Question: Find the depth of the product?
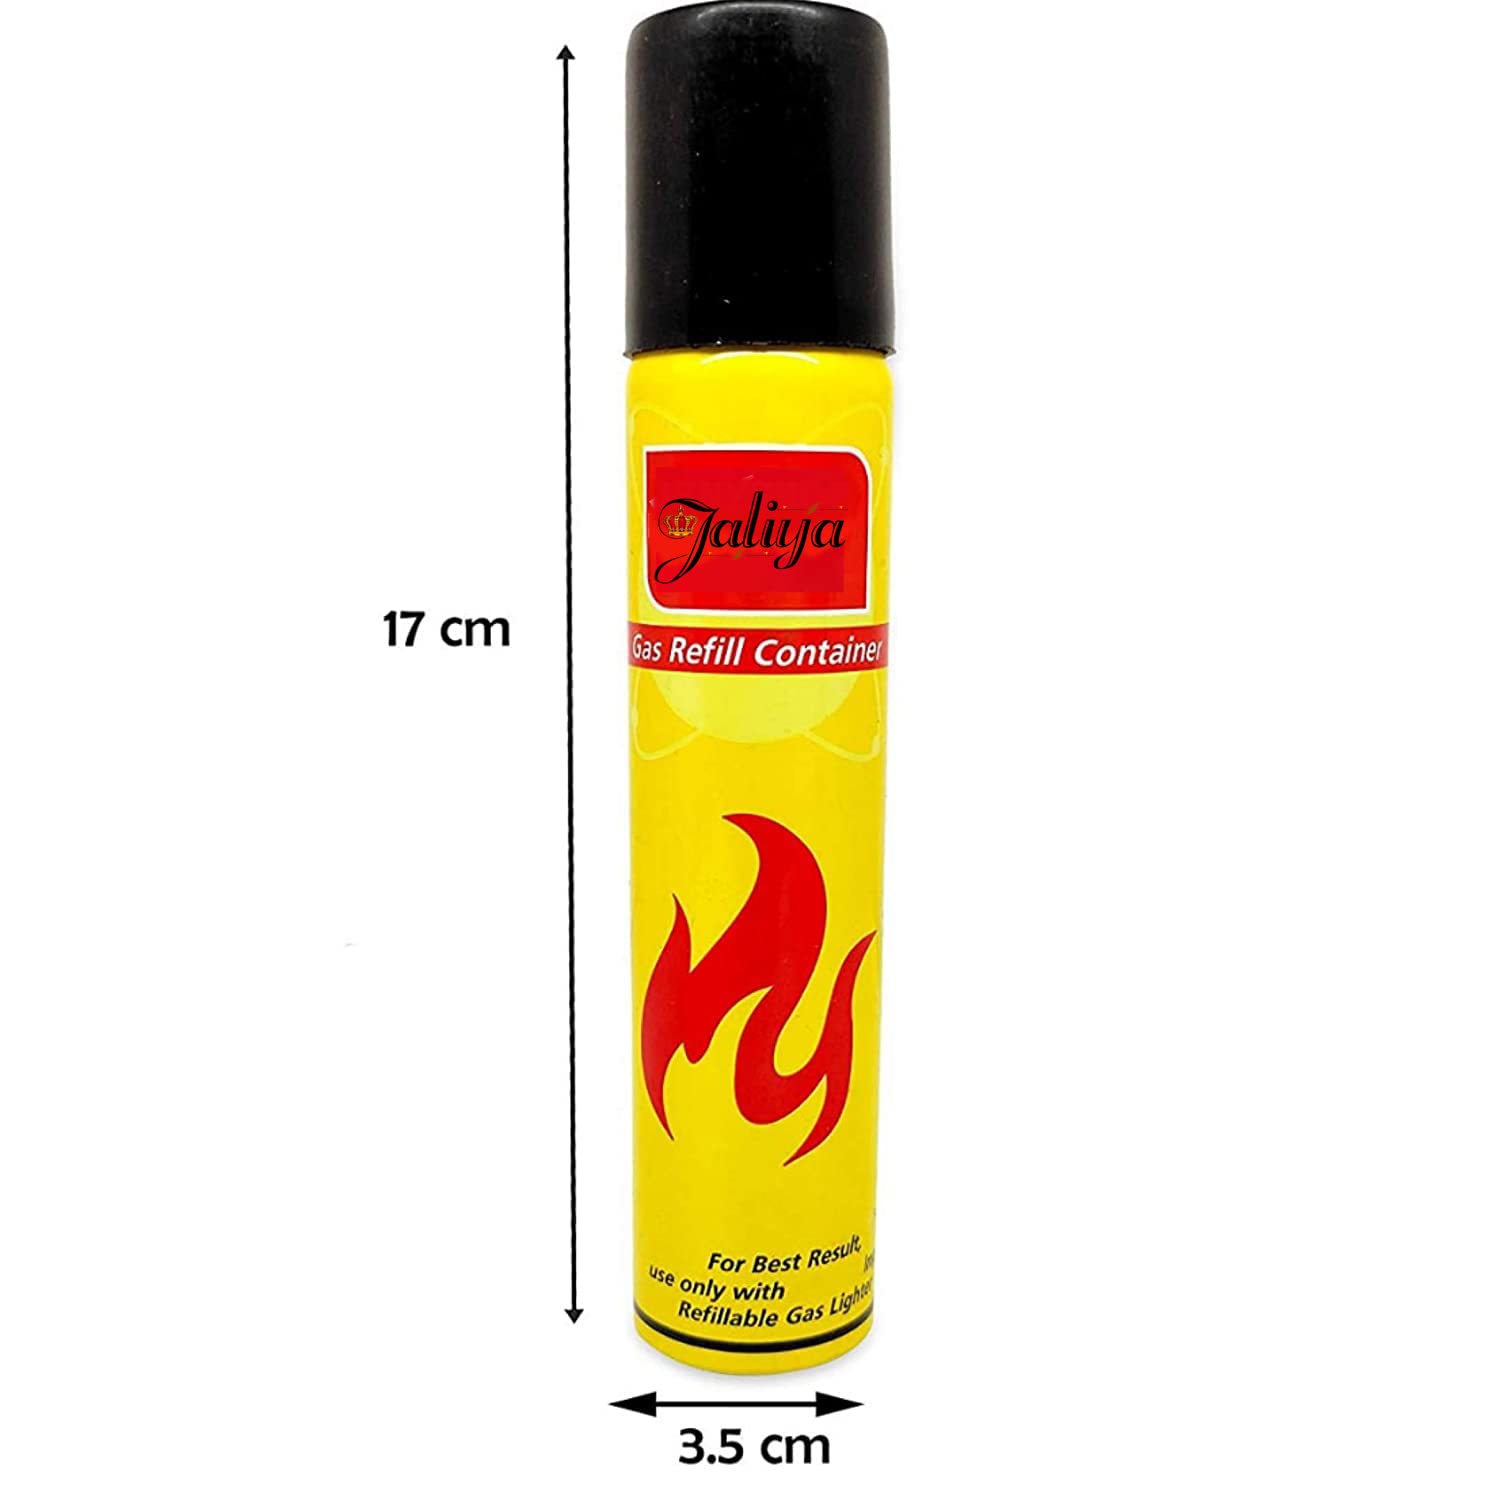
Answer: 17.0 centimetre